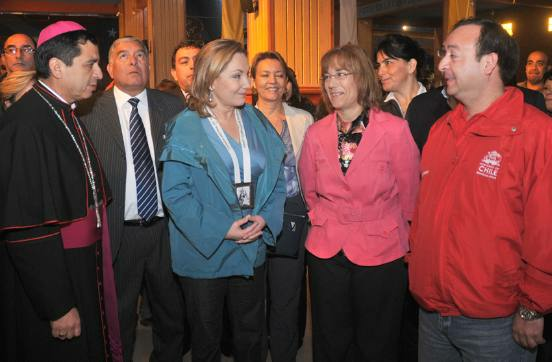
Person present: Yes